Scene It? Lights, Camera, Action

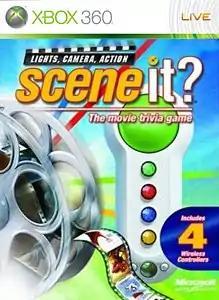

Scene It? Lights, Camera, Action is a video game adaptation of the popular DVD-based party game of the same name exclusively for the Xbox 360. The game features over 1,800 questions. Downloadable content through Xbox Live was planned for the game for early 2008, but it never materialized, most likely due to the release of the sequel, "Scene It? Box Office Smash". The game was introduced at E3 2007 by Microsoft and released on November 6, 2007. The game includes footage from many movies including "Kramer vs. Kramer", "Caveman", and "Charlie's Angels".